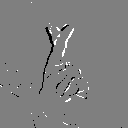
ASL letter: r